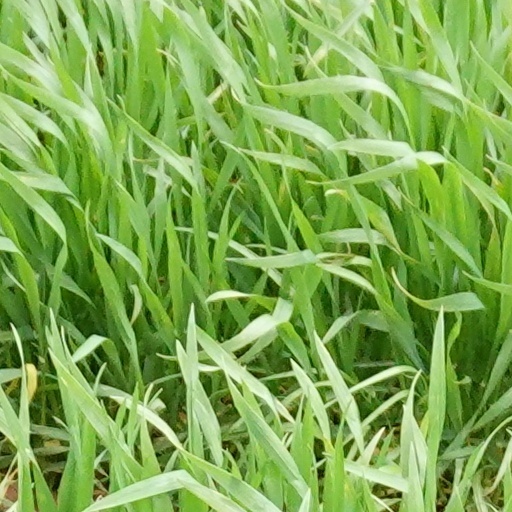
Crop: wheat